Bonsai cultivation and care

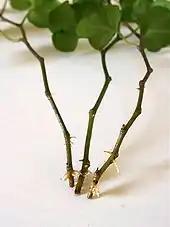
Plant cuttings can be rooted and grown as potential bonsai.

Bonsai cultivation and care involves the long-term cultivation of small trees in containers, called "bonsai" in the Japanese tradition of this art form. Similar practices exist in other Japanese art forms and in other cultures, including "saikei" (Japanese), "penjing" (Chinese), and "hòn non bộ" (Vietnamese). Trees are difficult to cultivate in containers, which restrict root growth, nutrition uptake, and resources for transpiration (primarily soil moisture). In addition to the root constraints of containers, bonsai trunks, branches, and foliage are extensively shaped and manipulated to meet aesthetic goals. Specialized tools and techniques are used to protect the health and vigor of the subject tree. Over time, the artistic manipulation of small trees in containers has led to a number of cultivation and care approaches that successfully meet the practical and the artistic requirements of bonsai and similar traditions.